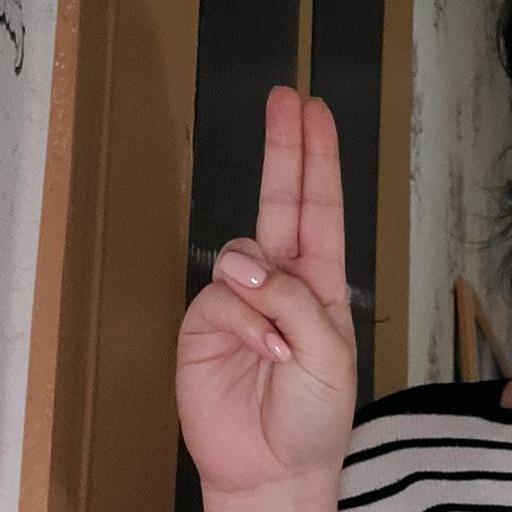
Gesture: two_up